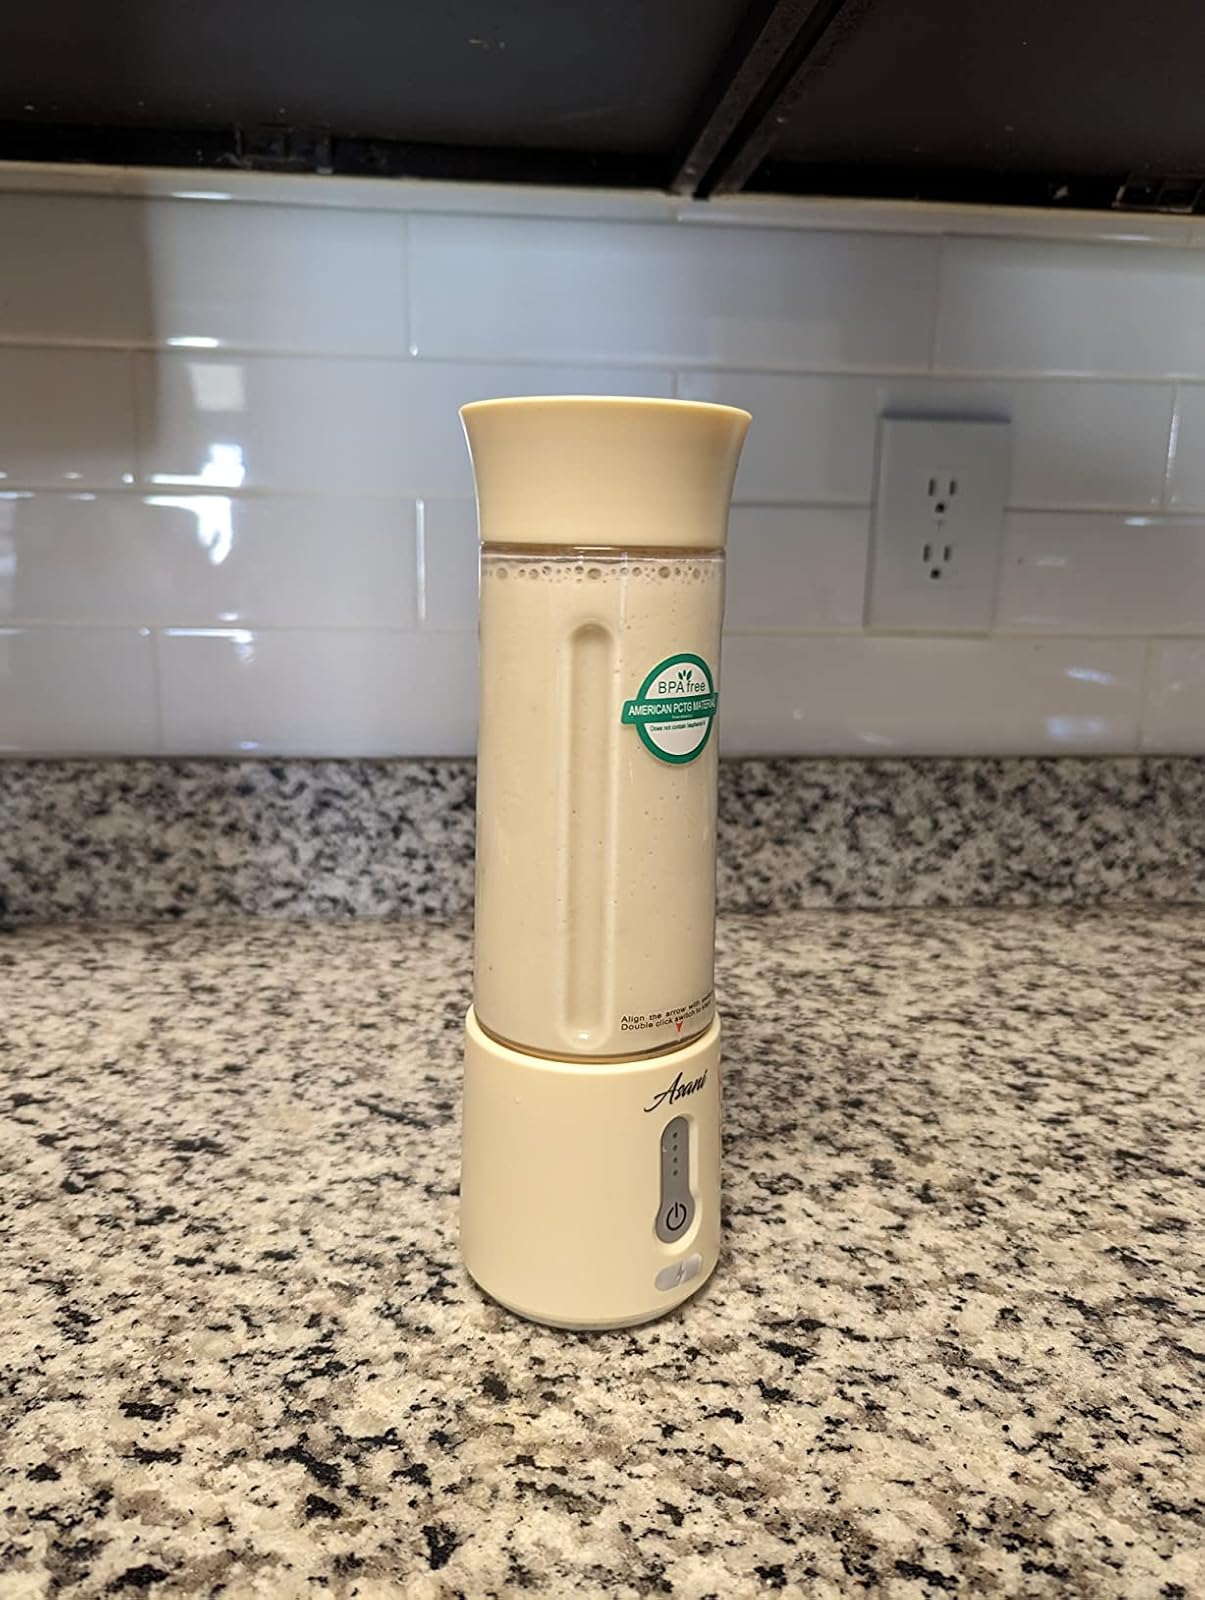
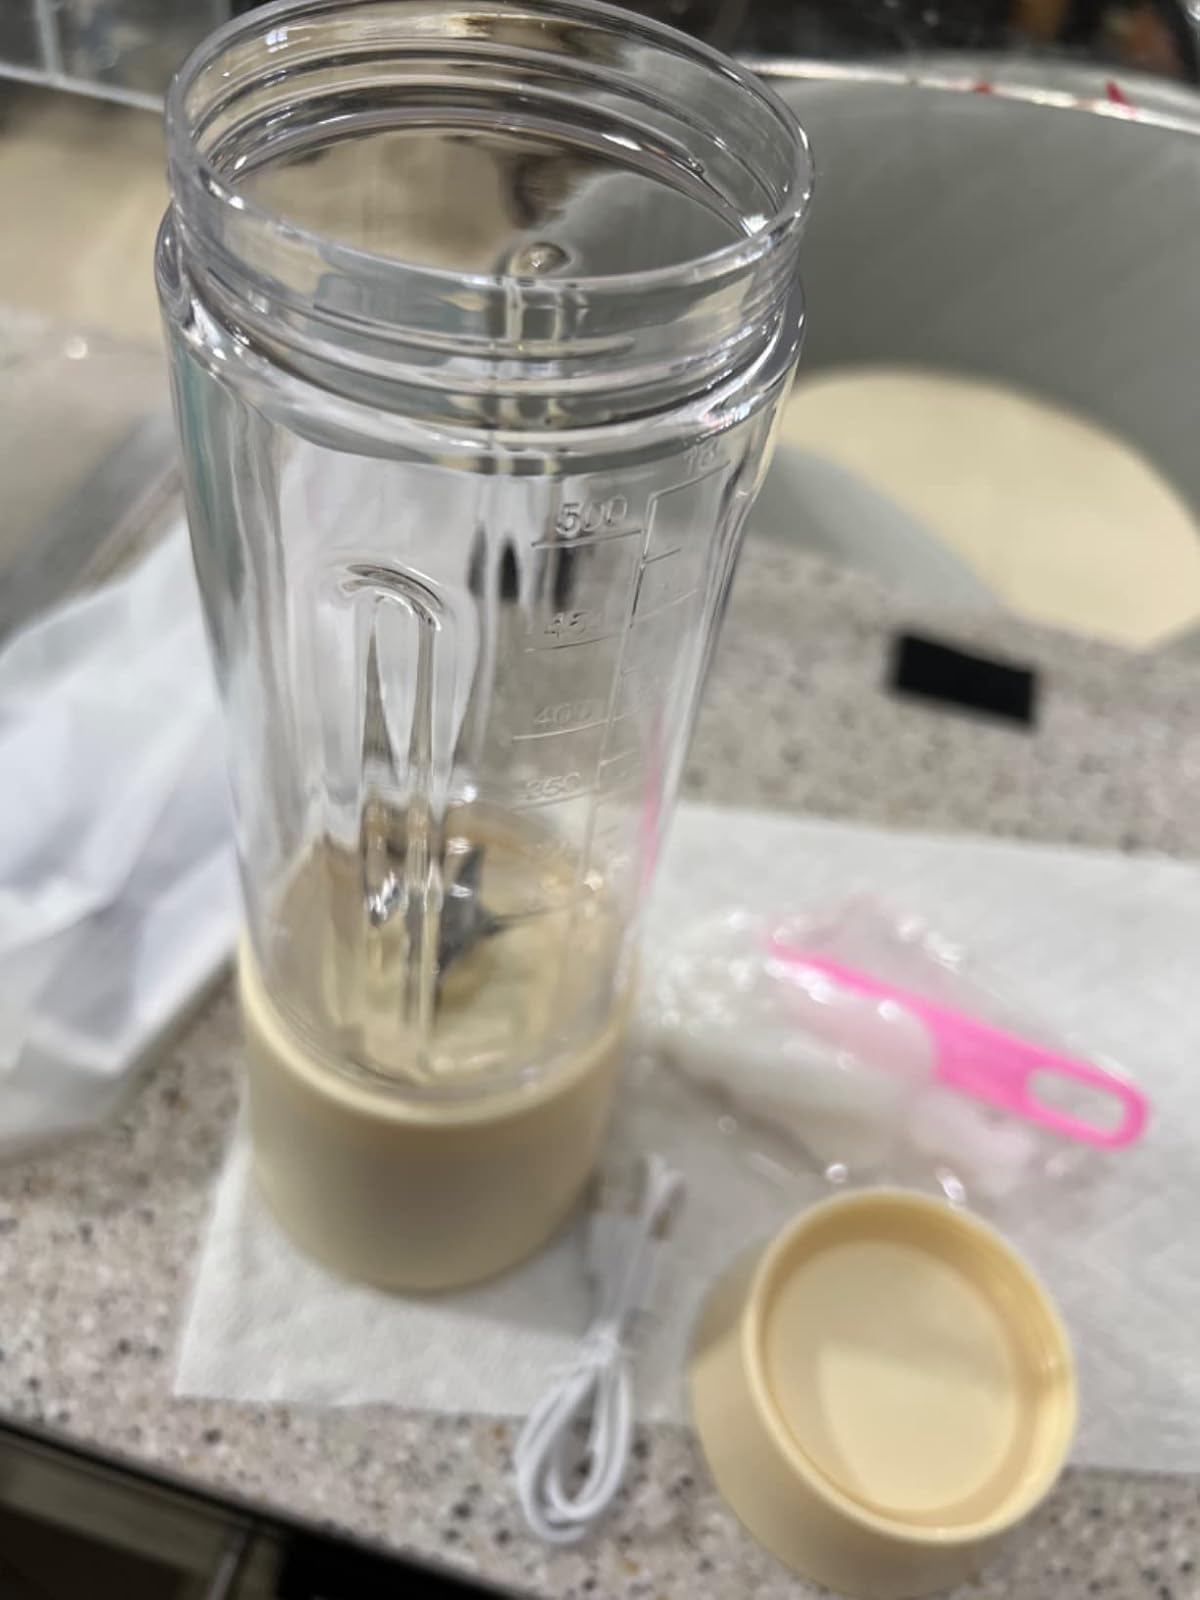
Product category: items_blender
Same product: yes